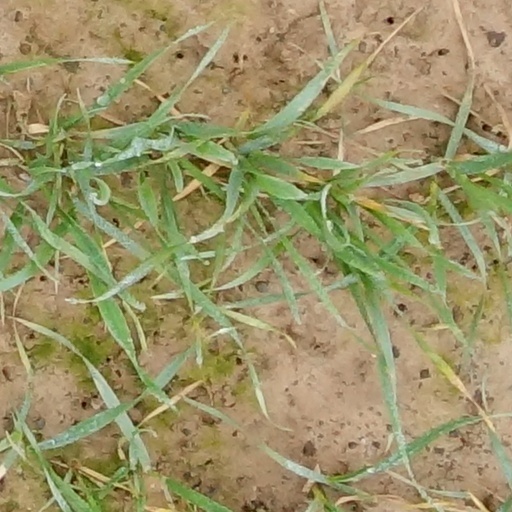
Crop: wheat